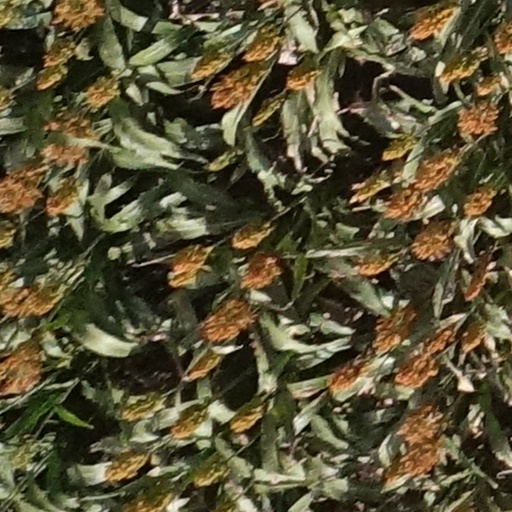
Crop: sorghum